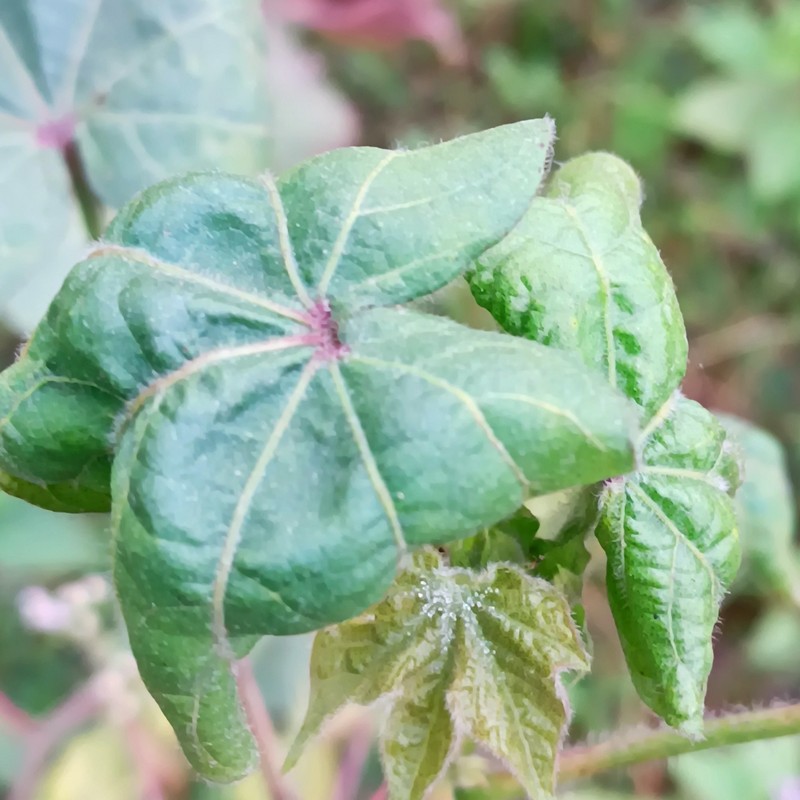
Label: Curl Virus